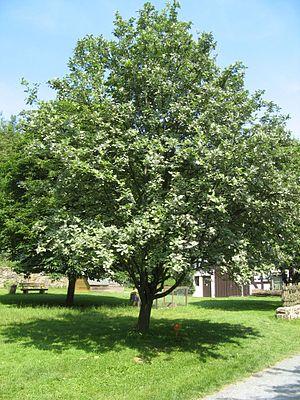
L'Alisier blanc, Alisier de Bourgogne, Alouchier ou Sorbier des Alpes est un arbre de la famille des Rosacées originaire du sud de l'Europe.